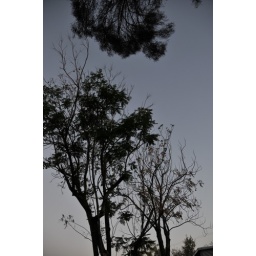
Evening trees in the Stuart camping ground Alice Springs.JPG